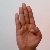
The image shows a hand gesture representing the letter 'B' in Indian Sign Language.